Arthur Justice

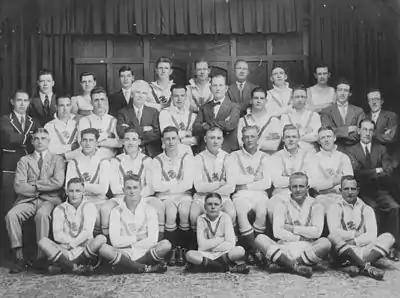

A pioneer player with the St George Dragons, he made his first grade debut in the club's second season in the NSWRFL. He captained the club in their maiden (and unsuccessful) Grand final appearance in season 1930 against the Western Suburbs Magpies. This was the first ever Grand Final played to determine the premiership winner. In season 1932 when his Kangaroo tourist partner Harry Kadwell was captain-coach at St George, Justice took over the captaincy when Kadwell's season was ended with a broken leg.